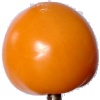
Label: yellow_tomato